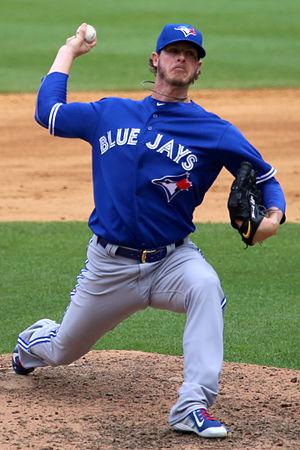
Mark Christopher Lowe est un lanceur de relève droitier de la Ligue majeure de baseball.